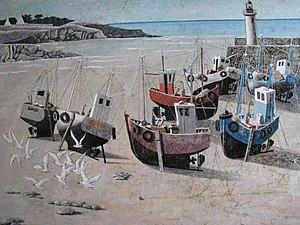
Huile sur toile
François Szulman, né le 5 juin 1931 à Paris XIXᵉ, est un peintre figuratif français.